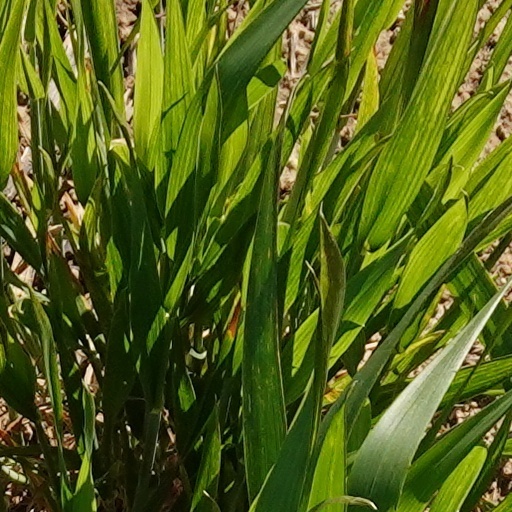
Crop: wheat